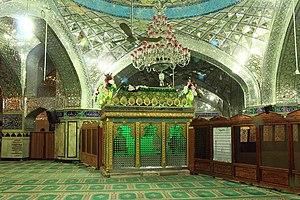
Yahya ben Zayd est un descendant du prophète Mahomet par sa fille Fatima. Il est également le fils du premier représentant du zaydisme, Zayd ibn Ali. Après la mort de son père lors d'une insurrection en 740, il continue la révolte des chiites contre les califes Omeyyades. Il meurt de la même manière que son père, il est massacré avec ses partisans en juin 743. Ce massacre émeut profondément la population chiite du Khorassan, ce qui la disposa encore davantage à suivre Abu Muslim al-Khurasani, un des principaux instigateurs de la Révolution Abbasside des années 747-750.